Sakthivanesvara Temple

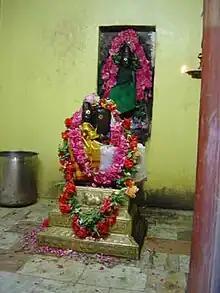

Sakthivanesvara Temple (சக்திவனேஸ்வரர் கோயில்) is a temple dedicated to the Hindu god Shiva located in a small village called Thirusakthimutram, near another small (but relatively better-known) village, Patteswaram. The nearest urban centre, about seven kilometres (four-and-a-half miles) away, is Kumbakonam in the Indian state of Tamil Nadu. Here the presiding deity Sakthivanesvara is a form of the Hindu god Shiva, in which his usual worship symbol the Lingam is hugged by his consort Parvati, hence he is also known as Sivakozhundeesvara and Sakthi Mutham. It is believed that when one prays to Sakthivanesvara with faith, one is blessed with the life partner of one's choice.